FN Model 1910

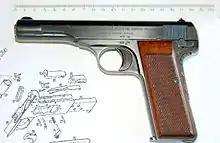
FN Model 1922 7.65mm

The FN Model 1922 was also used by the Kingdom of Yugoslavia (60,000 "Automatski pistolj (Brauning) 9mm M.22") between 1923 and 1930.